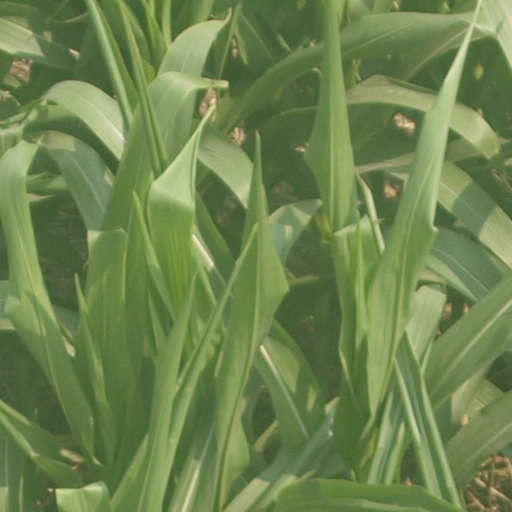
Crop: maize; corn